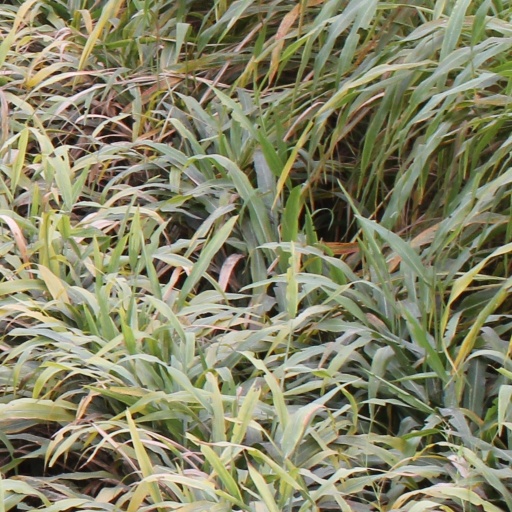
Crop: sorghum